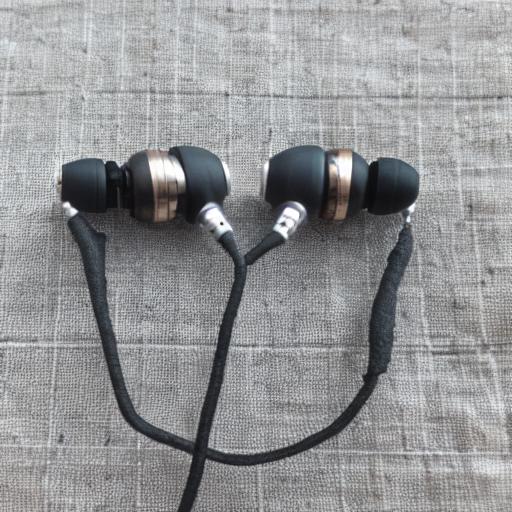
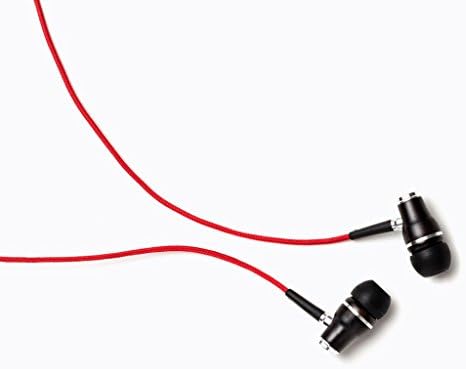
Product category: headphones
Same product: no